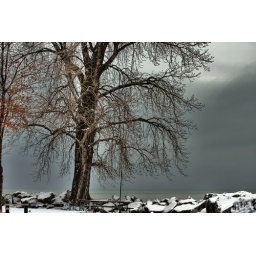
tree and rocks near dempster street beach, evanston 1 full